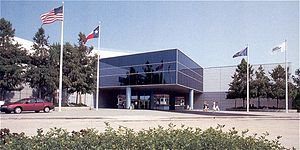
Lyndon B. Johnson Space Center / Galleri
Lyndon B. Johnson Space Center eller Johnson Space Center er NASAs center for bemandede rumflyvninger. Hovedaktiviteter på centeret er Mission Control og astronaut-træning. Centeret blev opført i 1961 og har haft ansvaret for alle NASA's bemandede rumflyvninger siden 1965.